Real Madrid Castilla

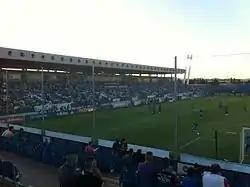
Alfredo Di Stéfano Stadium

On 9 May 2006, the Alfredo Di Stéfano Stadium was inaugurated at the City of Madrid where Real Madrid usually trains. The inaugural match was between Real Madrid and Stade de Reims, a rematch of the European Cup final won by Real Madrid in 1956. Real Madrid won the inaugural match 6–1 with goals from Sergio Ramos, Antonio Cassano (2), Roberto Soldado (2), and José Manuel Jurado.